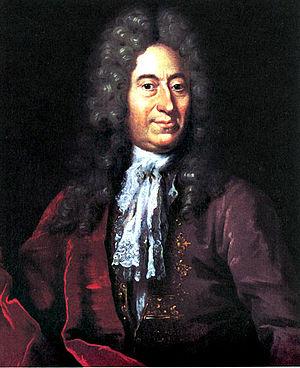
Cet historique des trous noirs traite de la partie historique relative à la découverte et la compréhension des trous noirs.